Topical stamp collecting

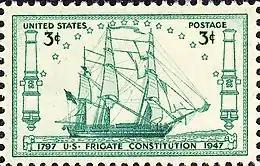
Ships on Stamps: the USS "Constitution".

The earliest stamps simply depicted busts of reigning monarchs, important figures, or coats of arms, but as time went on stamps started to have a wider range of designs. Bears appeared on provisional stamps of St. Louis in 1845, while the beaver was featured on the earliest stamps of Canada. More than 150 years later, the variety of designs on stamps is enormous, giving topical collectors plenty of scope to find stamps for their chosen theme. In fact, so many stamps have been issued that some popular themes, such as ships or birds, have become nearly impossible to complete, and topical collectors may specialize further, such as by looking for only square-rigged sailing ships, or only flightless birds.